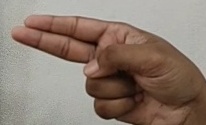
ASL sign: H